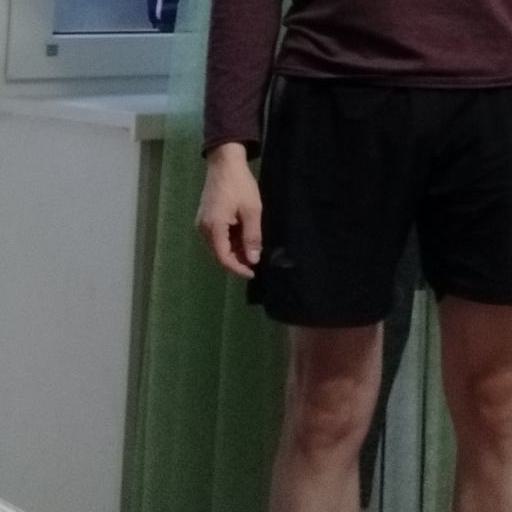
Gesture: no_gesture